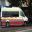
Label: ambulance